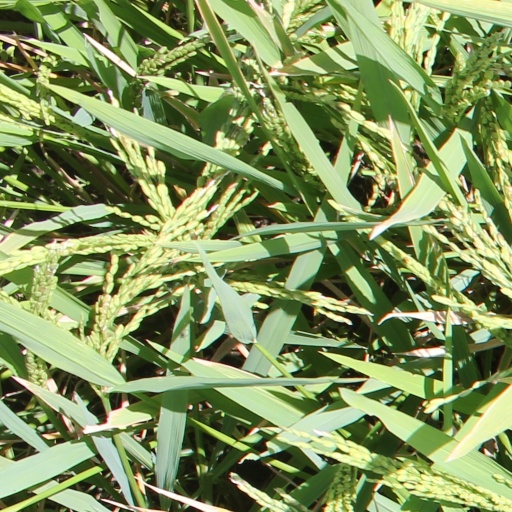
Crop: rice